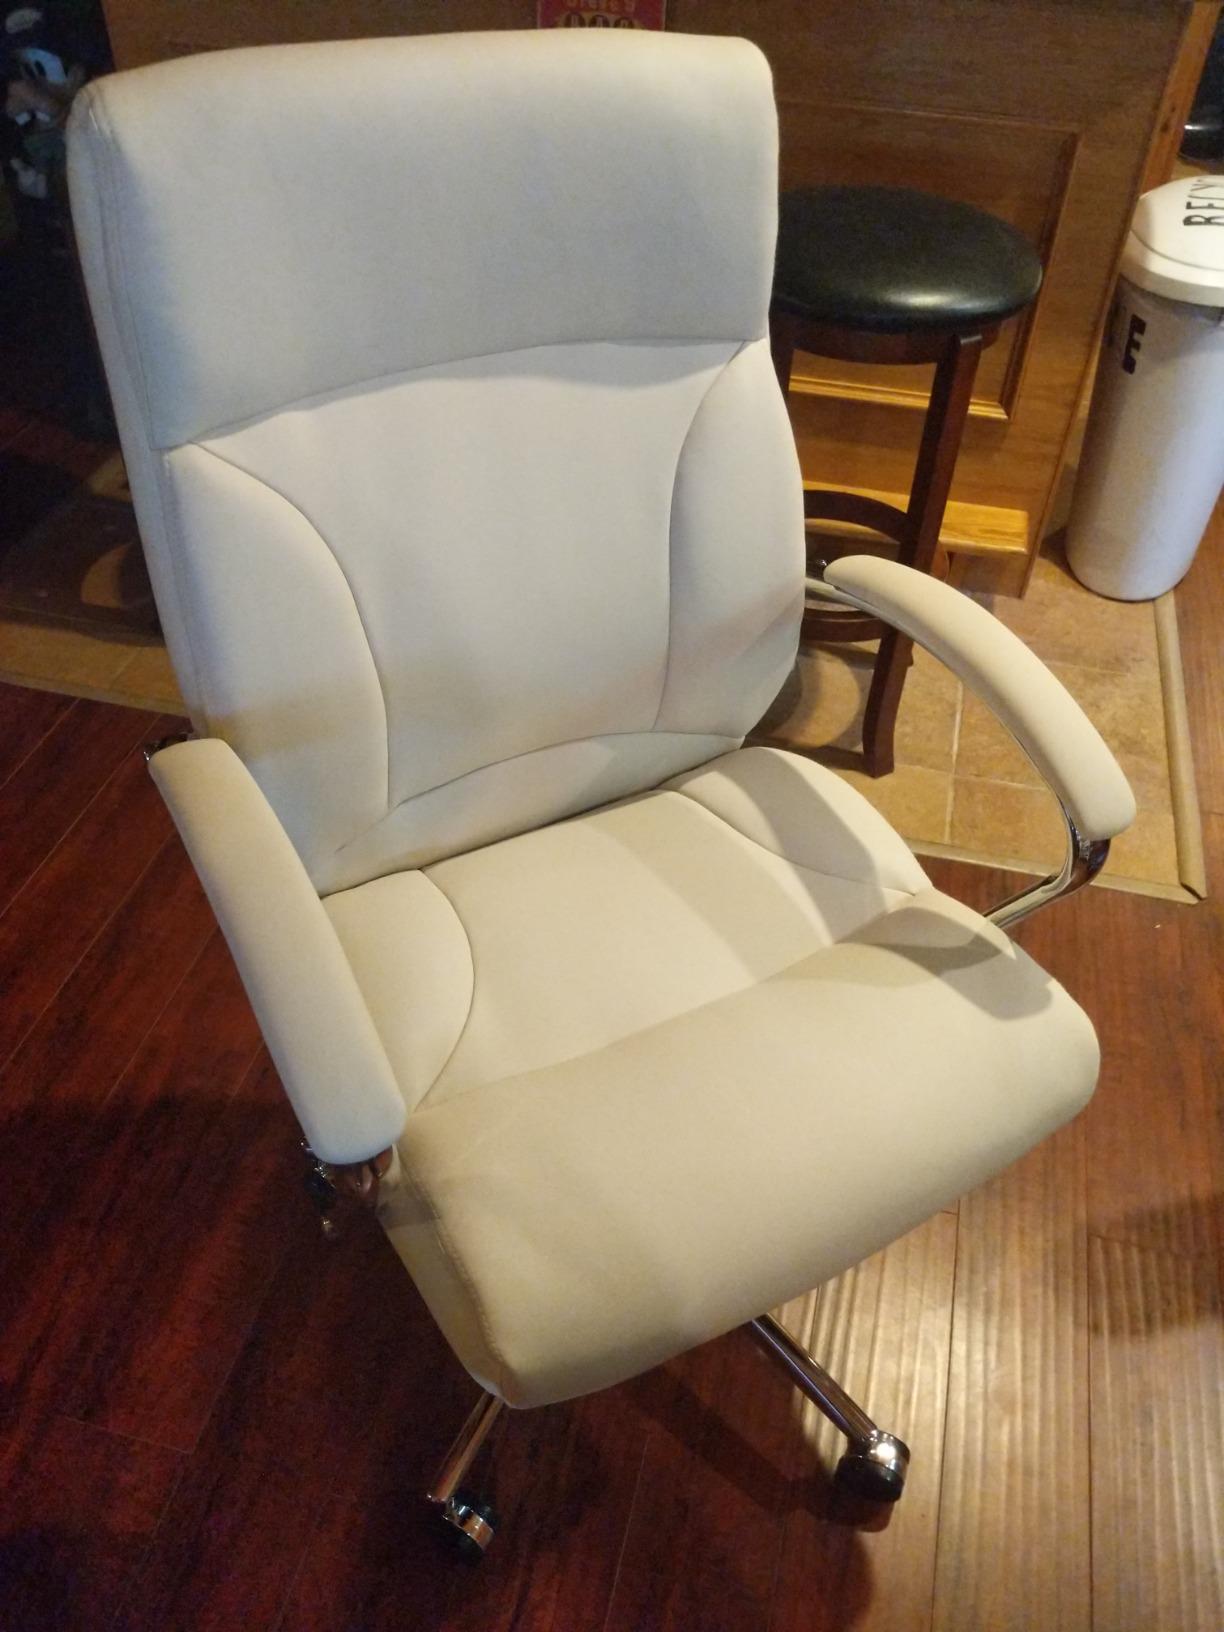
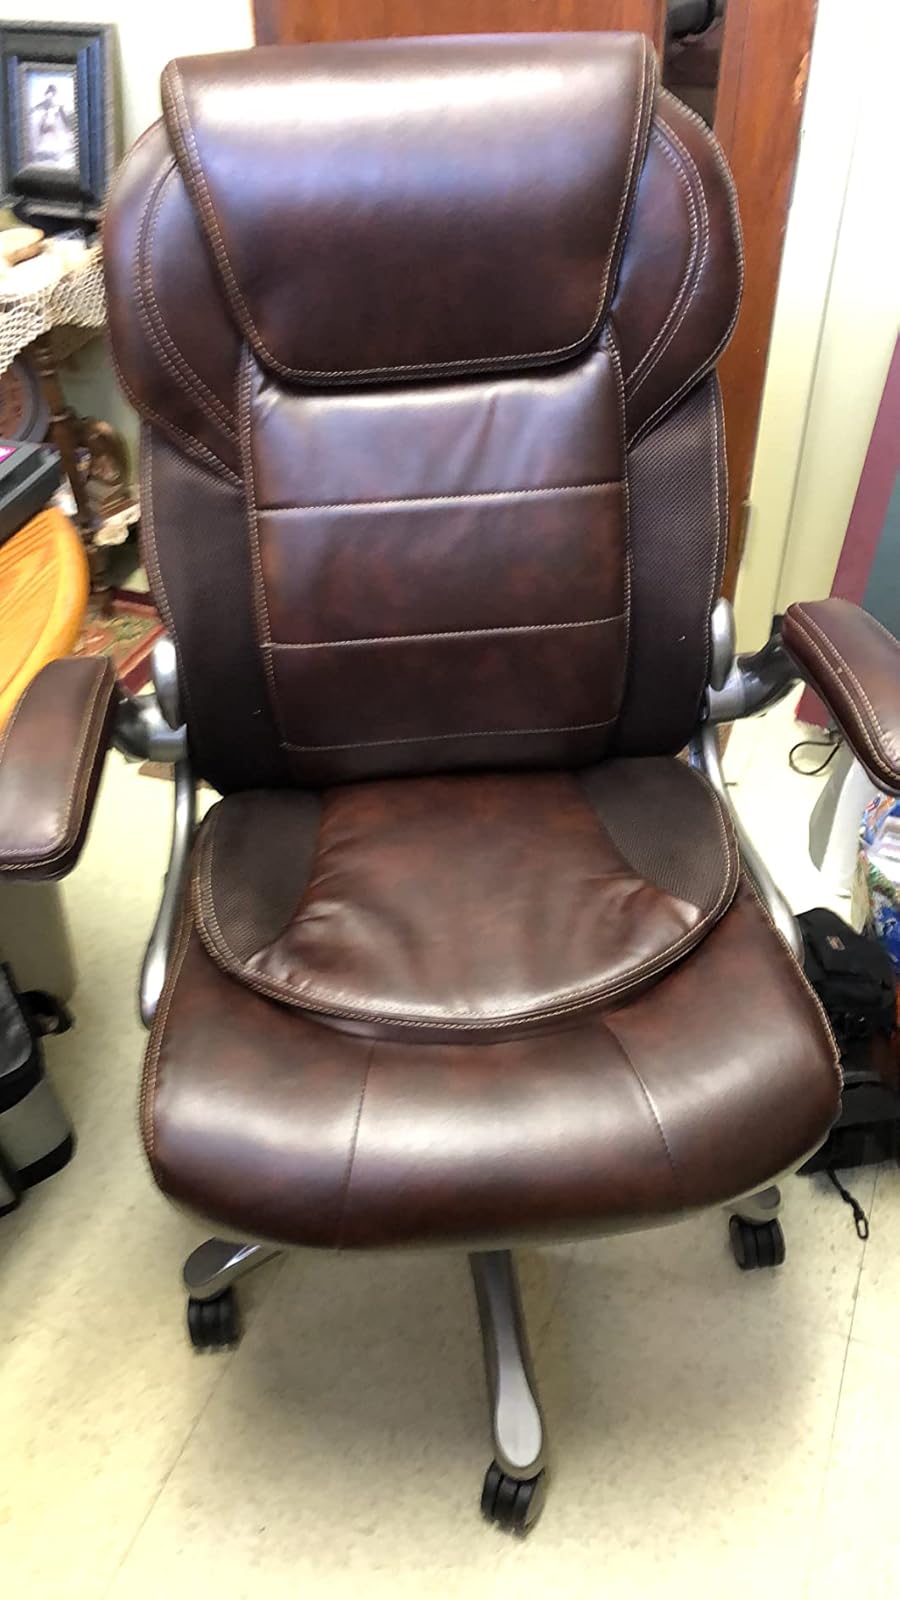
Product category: items_chair
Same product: no